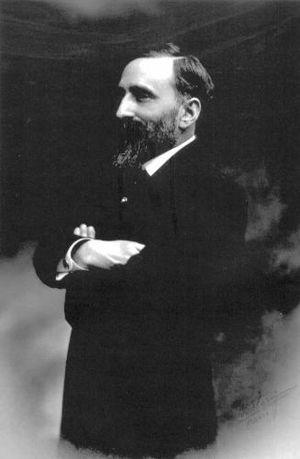
Camille Savoire
Le Rite écossais rectifié ou encore Régime écossais rectifié est un rite maçonnique d'essence chrétienne. Il fut fondé lors du convent général de Wilhelmsbad en 1782. À l'origine, le RER impose à ses membres d'être « fidèles à la religion chrétienne » et comporte six grades dont les deux derniers dépendent de prieurés. Comme tous les rites traditionnels dits « des Modernes », le port de l’épée en loge est l'un des attributs de l'initié, tout comme le chapeau pour celui élevé au grade de maître ; constituant par conséquent des caractéristiques notoires du Rite écossais rectifié. De nos jours, le rite n'a connu que peu de modifications et est toujours actif, en France essentiellement dans des obédiences datant du XXᵉ siècle.
Camille Savoire est né le 6 juillet 1869 et est décédé le 5 avril 1951. Devenu médecin, il se distinguera pour sa lutte contre la tuberculose à laquelle il consacrera sa vie. Il sera un franc-maçon renommé dont le rôle dans la création du Grand Directoire des Gaules fut essentiel.